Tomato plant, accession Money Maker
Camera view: tilt-top (135 deg); turntable rotation: 210 degrees
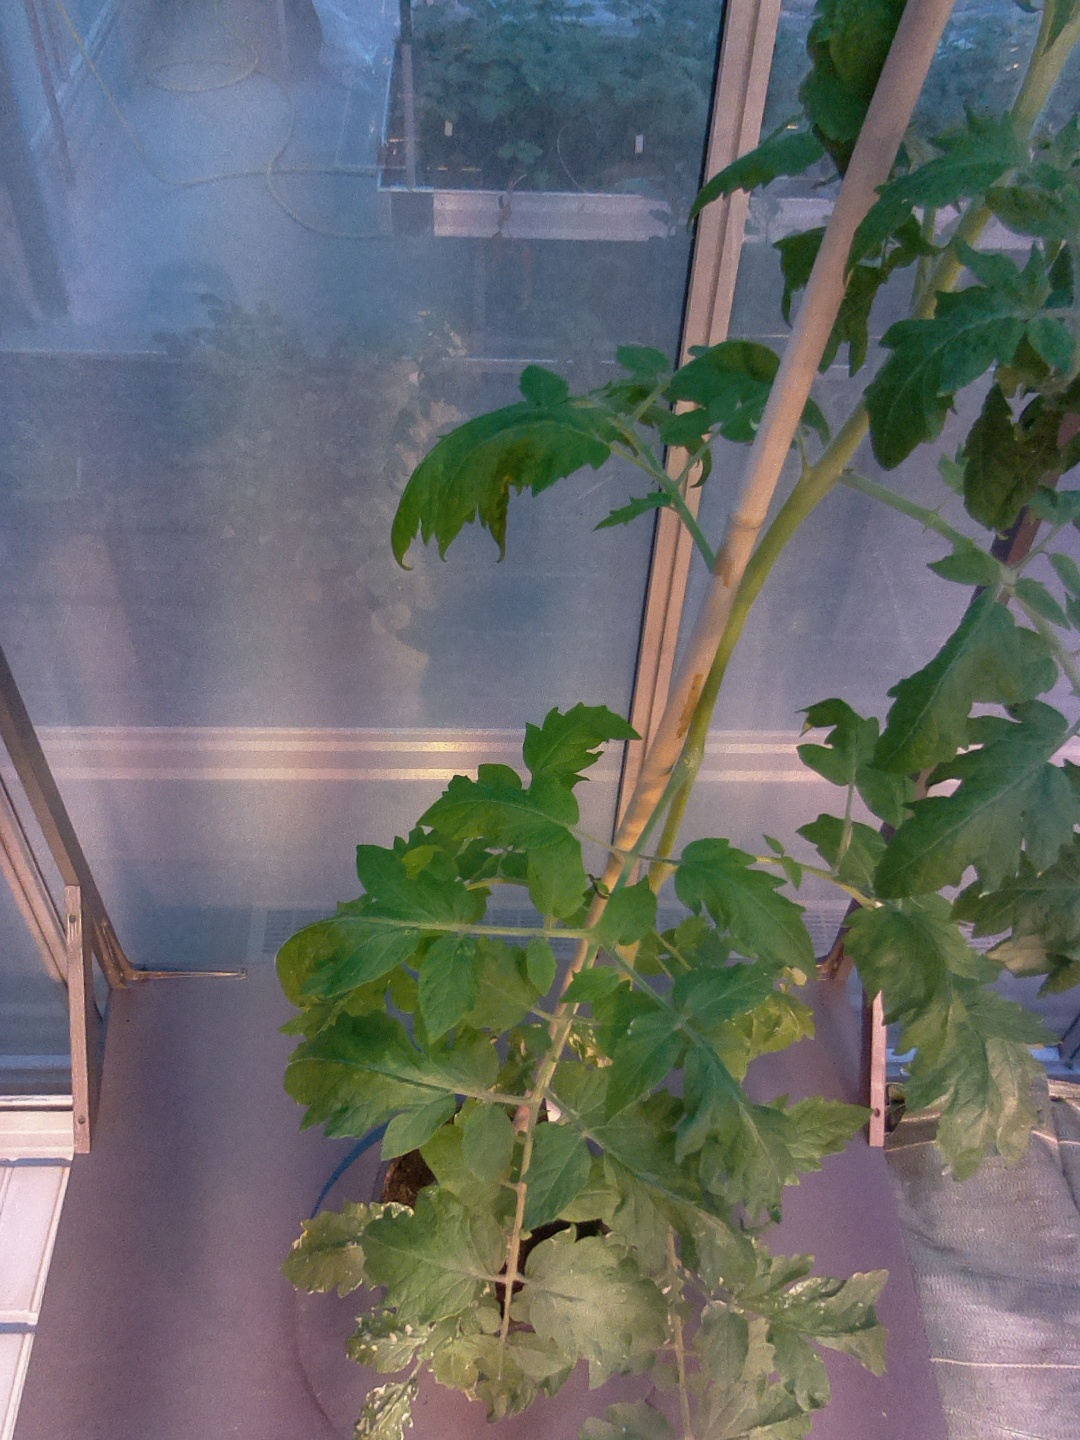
BBCH growth stage 55: 5 inflorescences visible